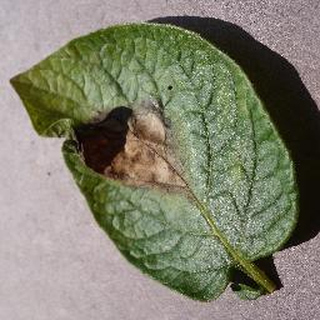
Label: potato_late_blight